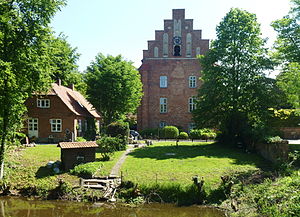
Cismar
Cismar kloster, vestgavlen, 2014.
Cismar er en mindre bebyggelse i det nordlige Tyskland, beliggende i kommunen Grömitz i Slesvig-Holsten. Bebyggelsen er især kendt for Cismars kloster, et tidligere Benediktinerkloster som opførtes i 1200- og 1300-tallet. Cismar har omkring 800 indbyggere.